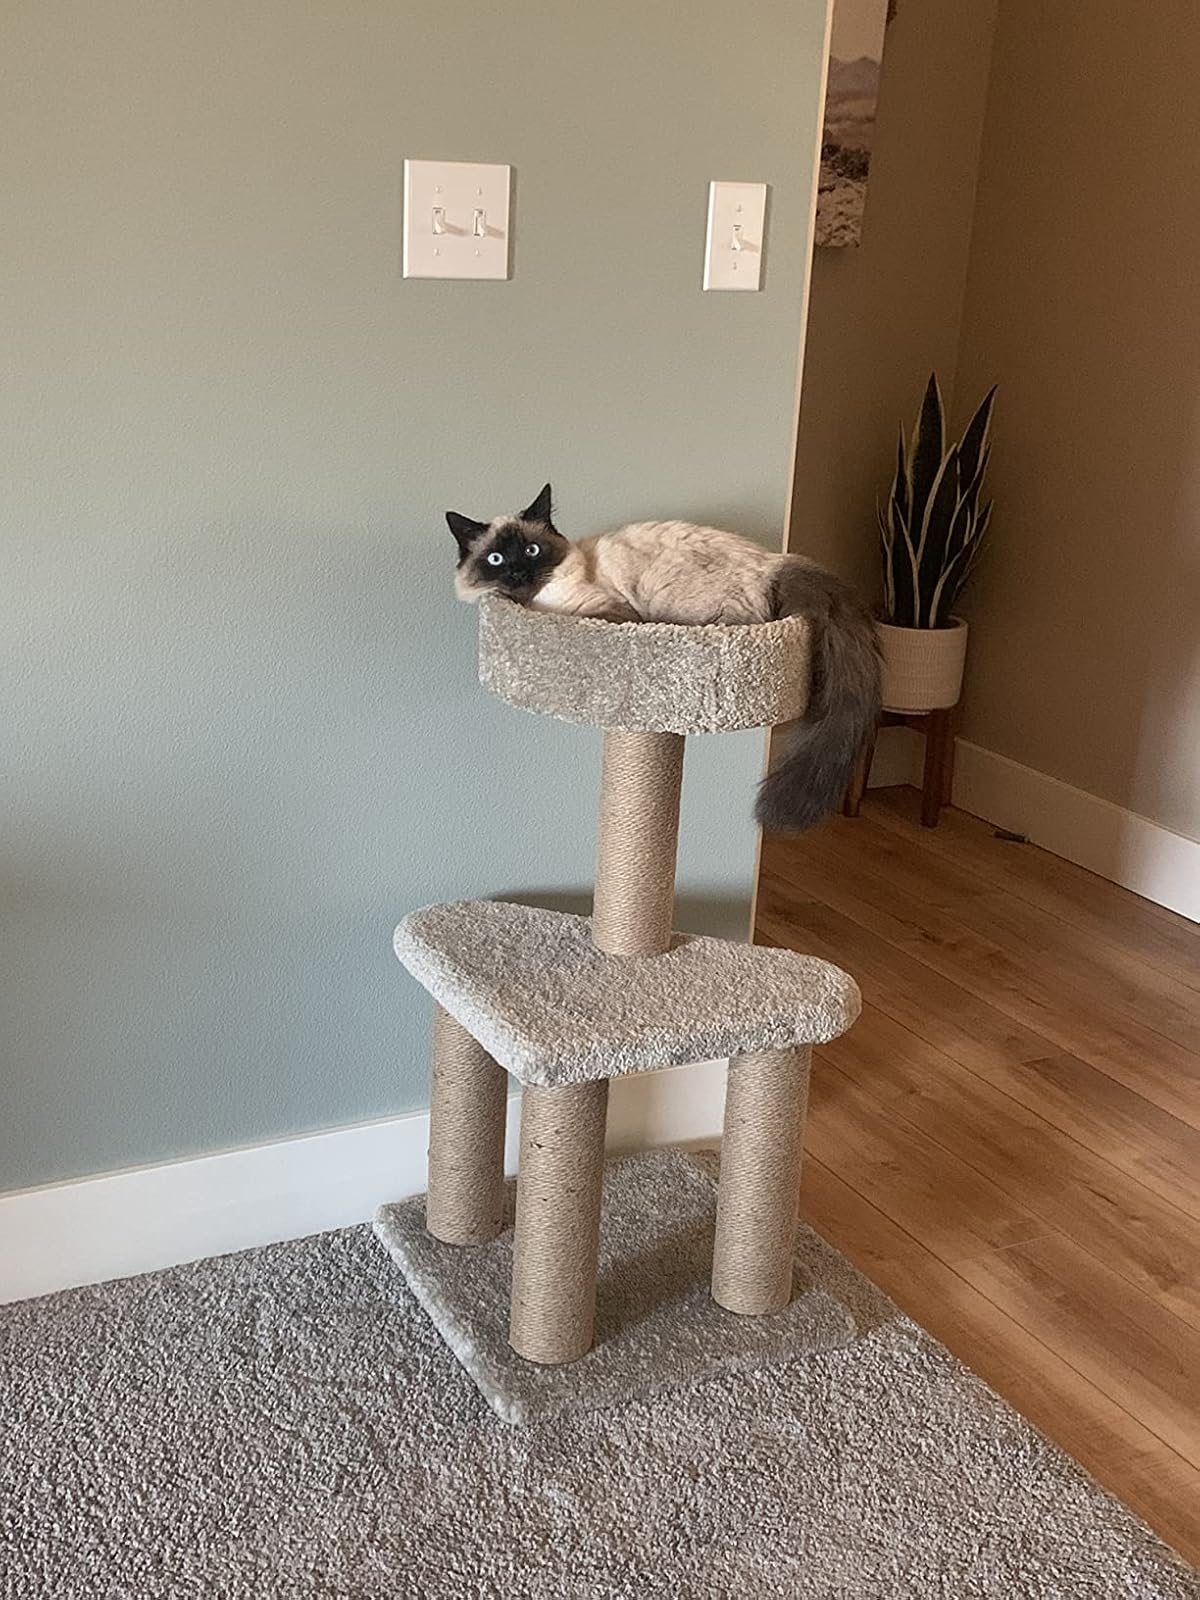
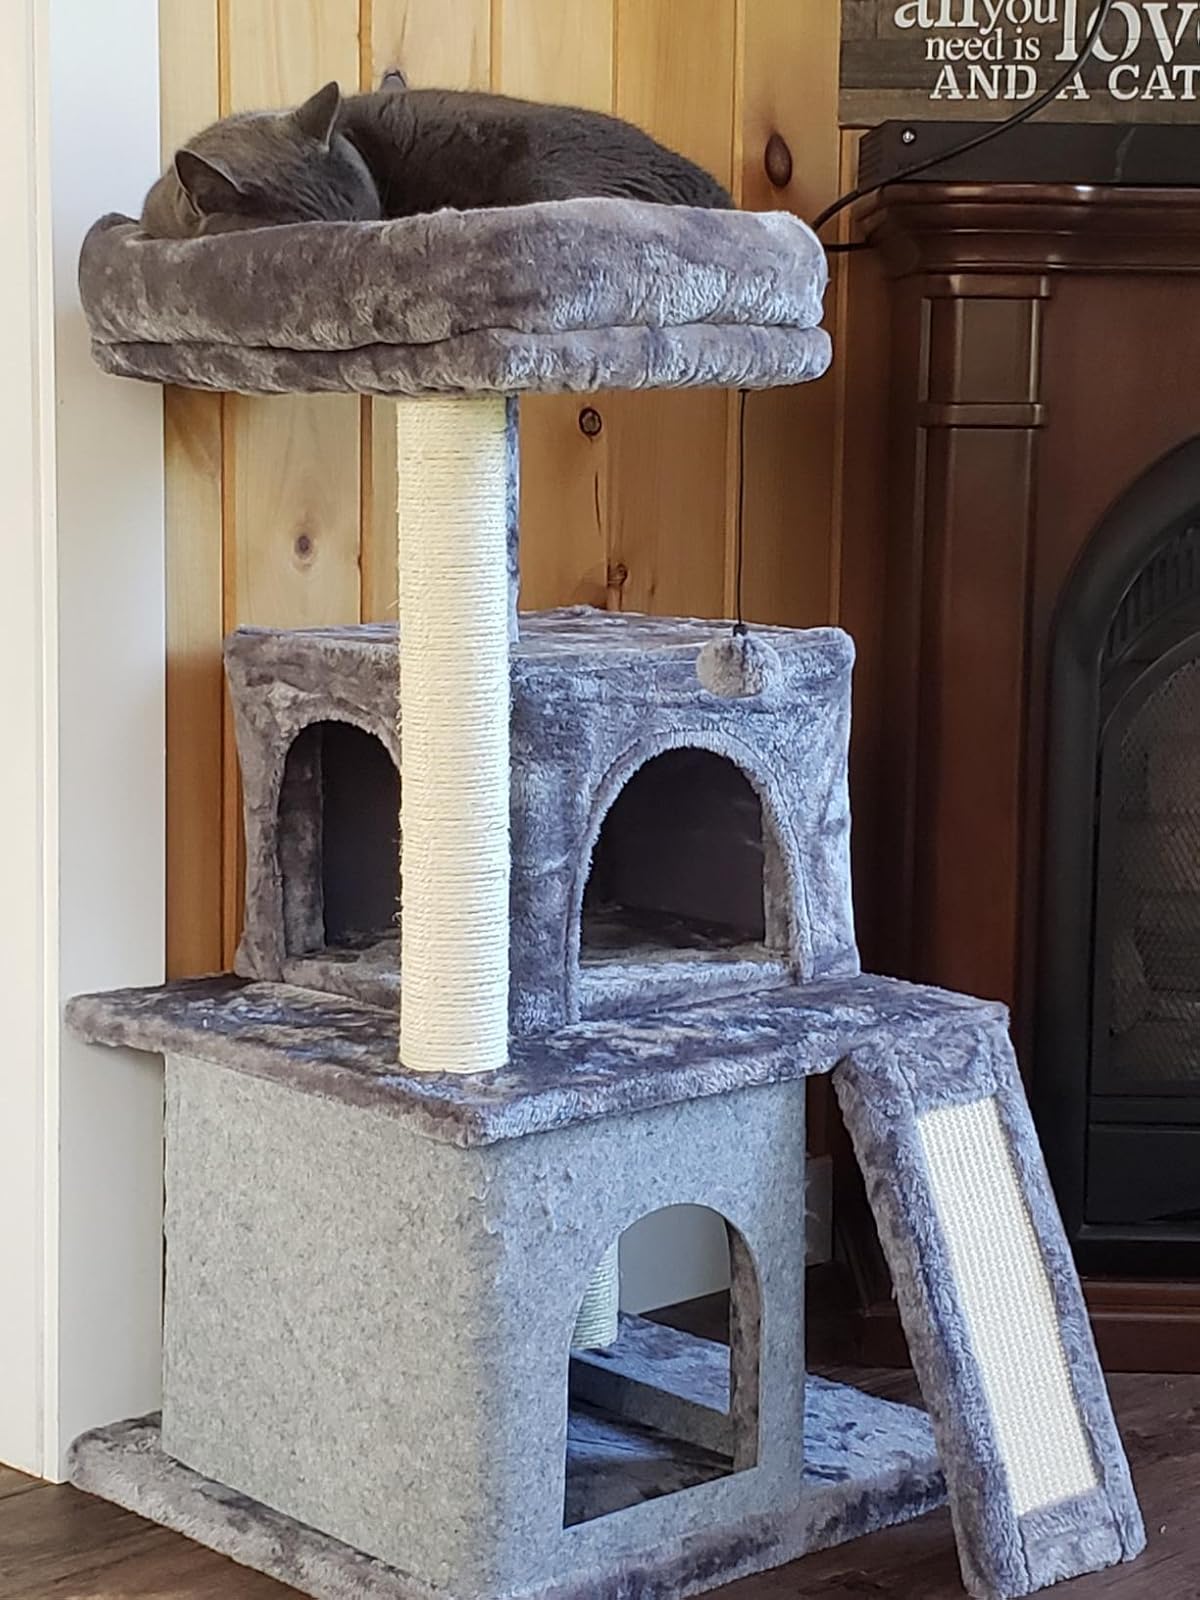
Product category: items_cat tree
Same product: no